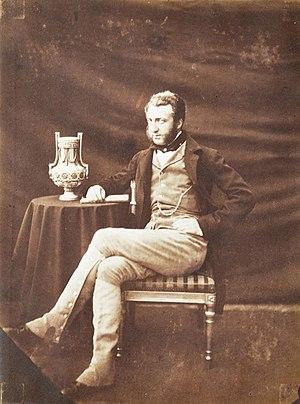
Louis Charles Philippe Raphaël d’Orléans, né le 25 octobre 1814 à Paris et mort le 26 juin 1896 à Versailles, est un prince français, fils puîné du roi des Français Louis-Philippe Iᵉʳ, duc de Nemours, lieutenant-général de l’armée royale sous la Restauration et membre de la Chambre des pairs.